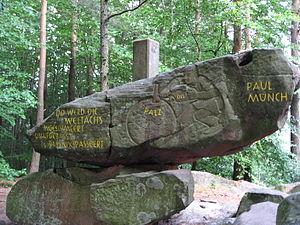
Waldleiningen est une municipalité de la Verbandsgemeinde Hochspeyer, dans l'arrondissement de Kaiserslautern, en Rhénanie-Palatinat, dans l'ouest de l'Allemagne.